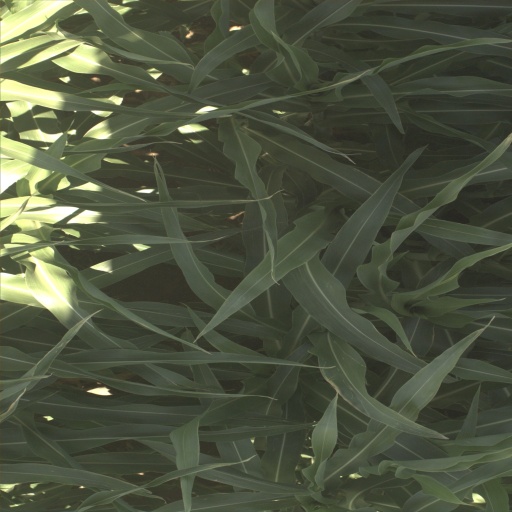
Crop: sorghum